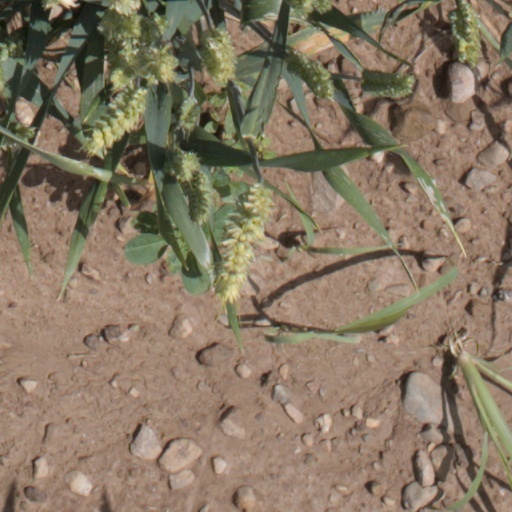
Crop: wheat